Pomerol AOC

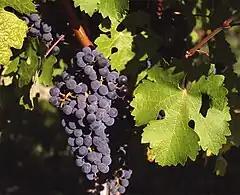
Cabernet Sauvignon is not widely grown in the cold soils of Pomerol but more producers are planting the variety.

In the early 20th century, as Pomerol's transition to a red wine producing district was completed, Cabernet Franc was the dominant grape variety. However, an early spring frost in 1956 killed a large portion of the Cabernet Franc plantings and many estates took this event as an opportunity to replant with the higher yielding and earlier ripening Merlot. Despite Merlot's tendency to suffer from coulure if the weather is cold and rainy during flowering, the grape quickly rose to prominence in Pomerol and has become the grape most closely associated with the region. Nevertheless, very few Pomerols are pure Merlot and Cabernet Franc is still valued for the tannic structure and acidity it gives, which can add longevity and aging potential to the wines. In fact, as the trend of the late 20th and early 21st century towards harvesting Merlot later and at increasingly higher sugar levels has continued, the role of Cabernet Franc in balancing the opulent but potentially flabby nature of over ripe Merlot has become even more appreciated by Pomerol winemakers.